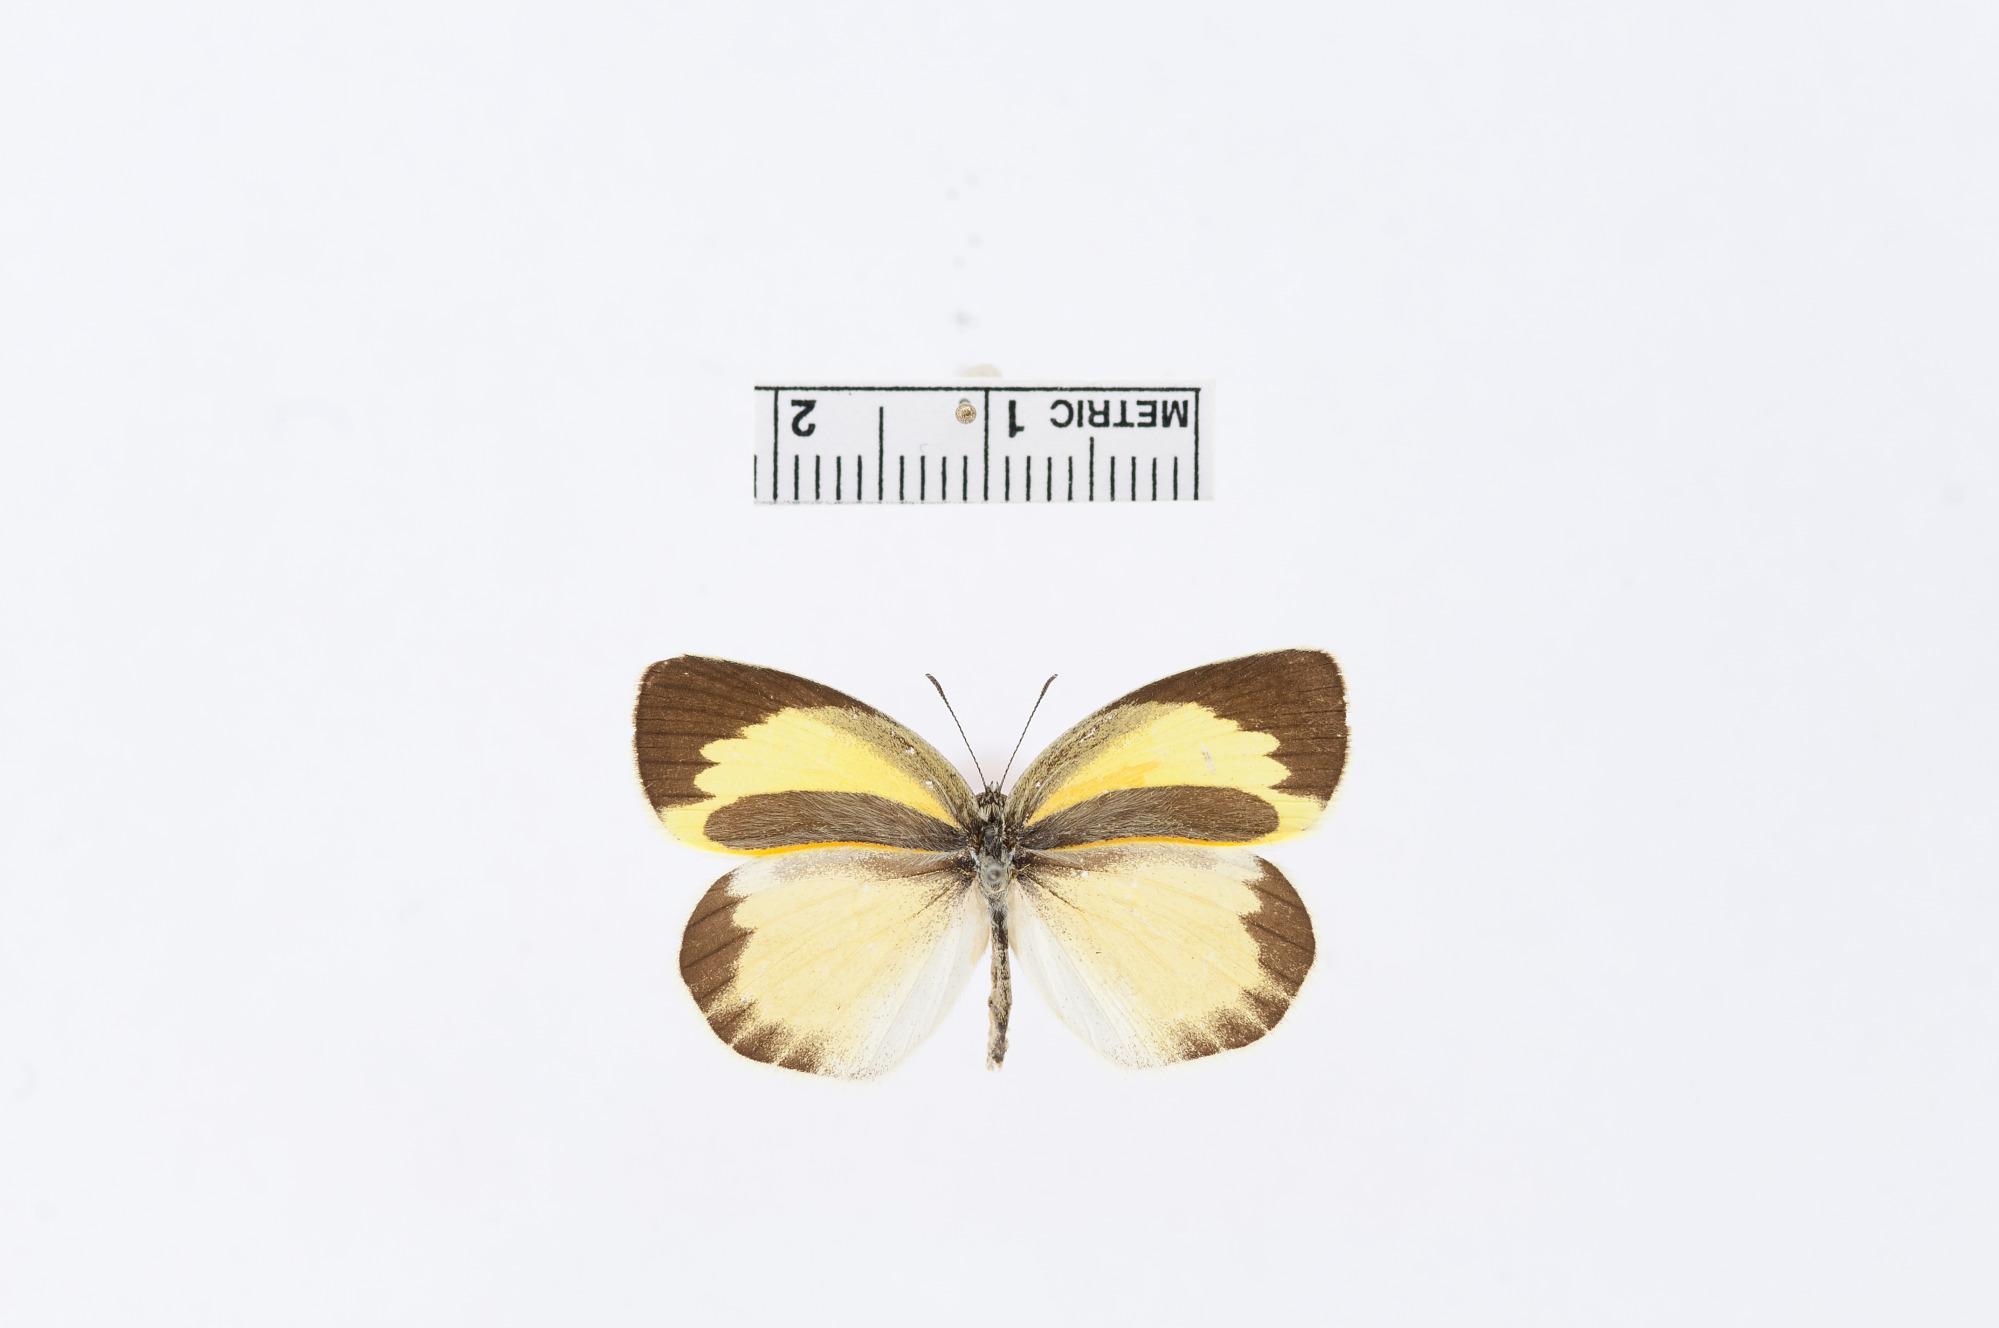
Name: Eurema daira
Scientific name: Eurema daira
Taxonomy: Animalia, Arthropoda, Hexapoda, Insecta, Lepidoptera, Pieridae, Coliadinae